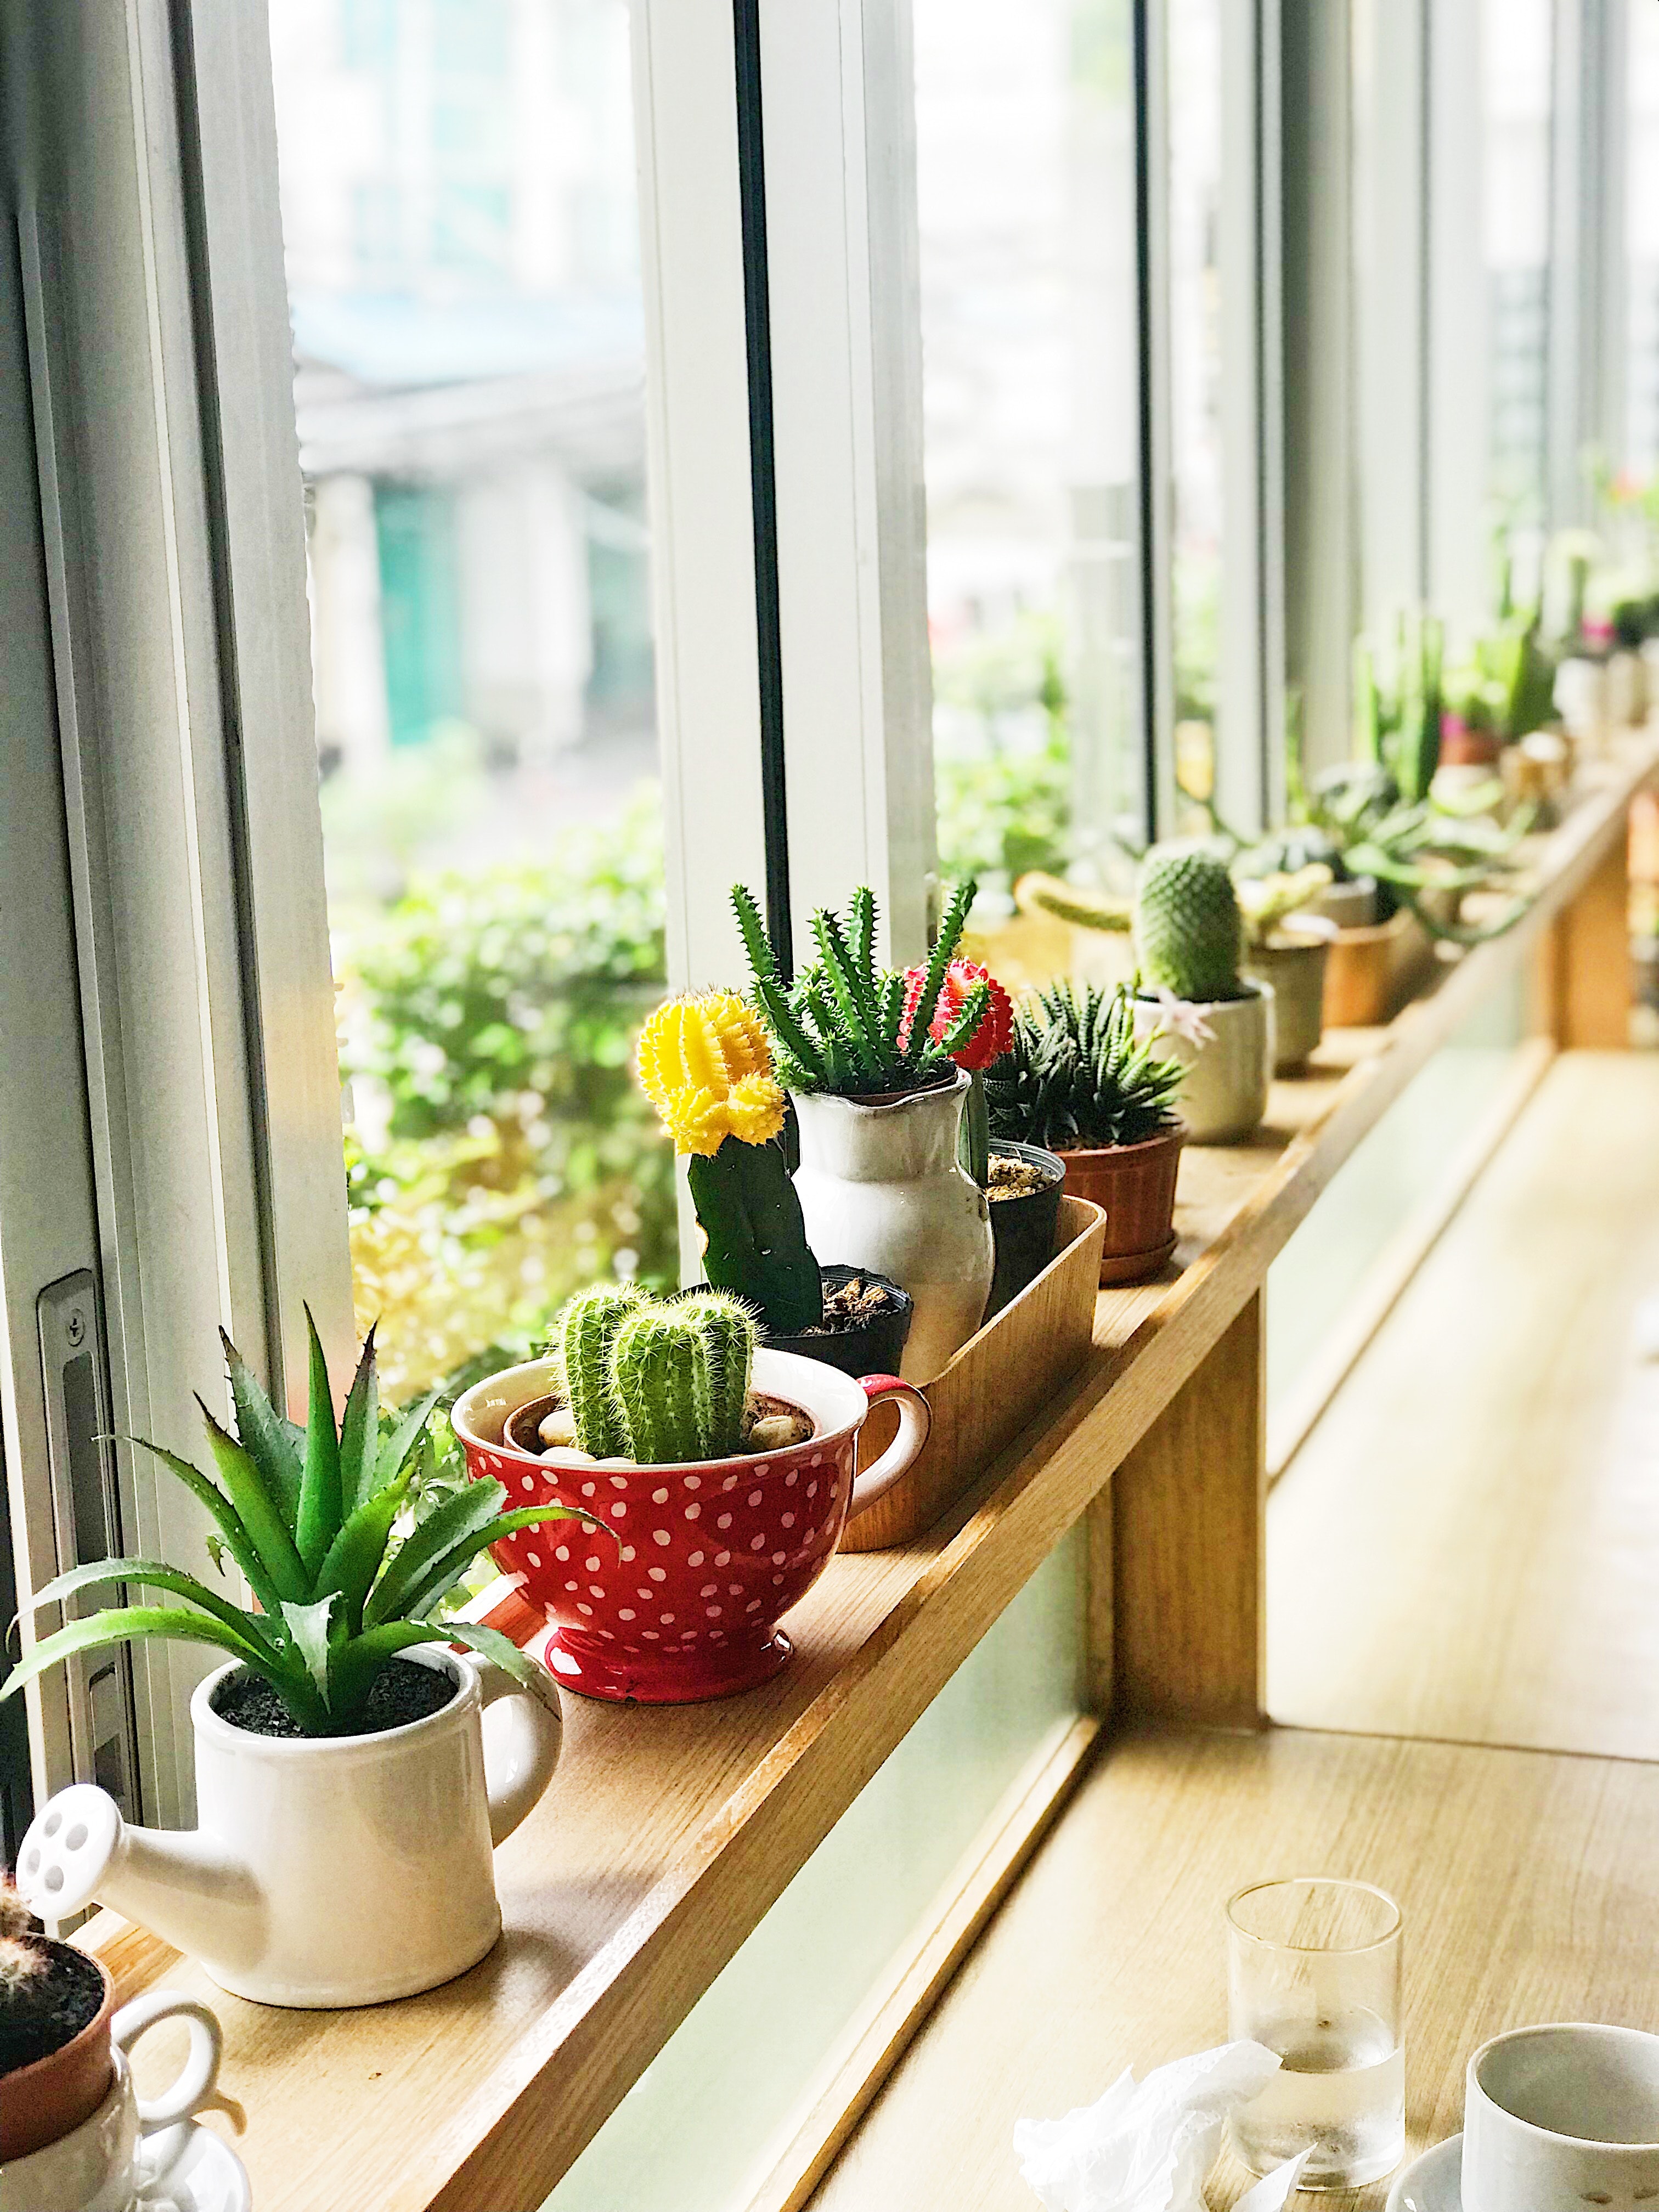
white, houseplant, window, flowerpot, room, interior design, property, home, furniture, plant, house, table, glass, flower, kitchen, brunch, balcony, tableware, building, door, floor, curtain